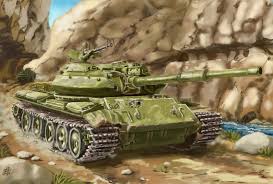
Label: T-62